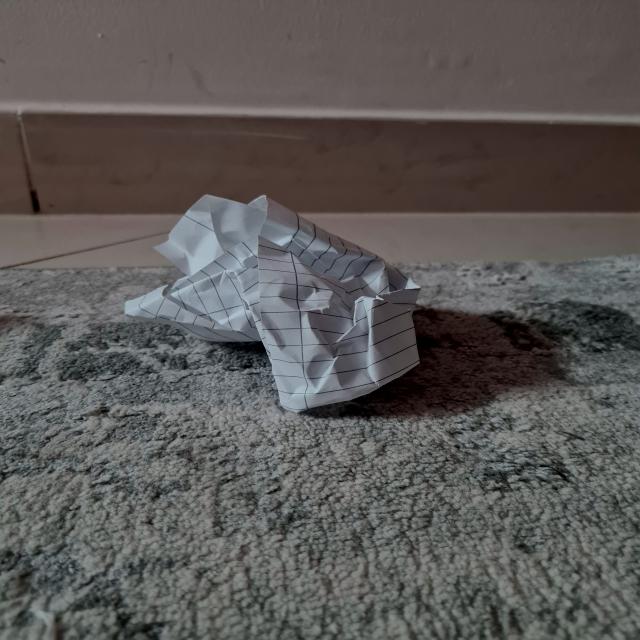
Label: tissues